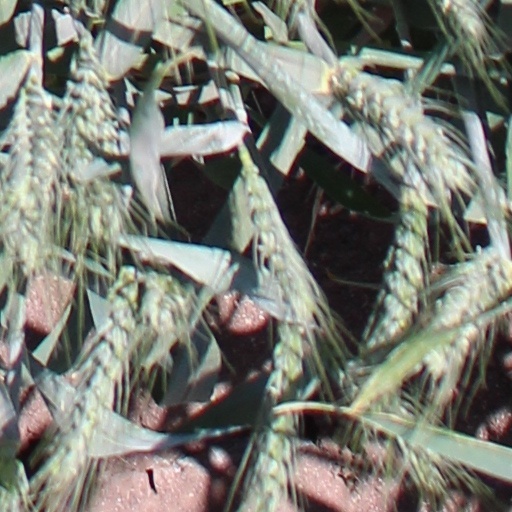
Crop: wheat